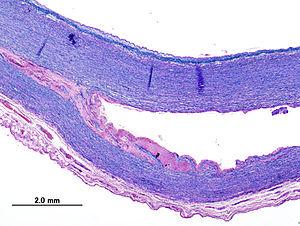
La dissection aortique est une affection rare et grave caractérisée par l'irruption de sang à l'intérieur de la paroi de l'aorte. Elle constitue une déchirure ou porte d'entrée, par laquelle le sang sous pression entre et décolle les feuillets superposés qui constituent la paroi élastique de l'aorte. La dissection de ces feuillets peut s'étendre sur une longue portion de l'aorte ascendante, la crosse aortique et/ou l'aorte descendante. Elle constitue une urgence chirurgicale.